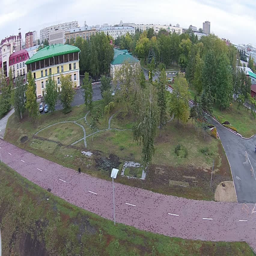
most pedestrian street in the city center